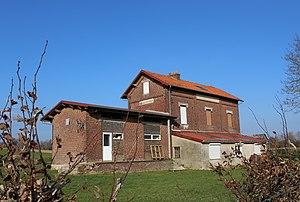
L'ancienne gare de la ligne Saint-Quentin-Vélu-Bertincourt.
Heudicourt est une commune française située dans le département de la Somme en région Hauts-de-France.
Le Chemin de fer de Vélu-Bertincourt à Saint-Quentin a fonctionné entre 1880 et 1955, dans les départements de la Somme, l'Aisne et du Pas-de-Calais.